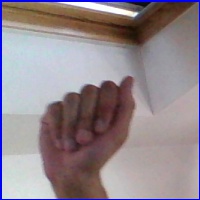
Letra: A